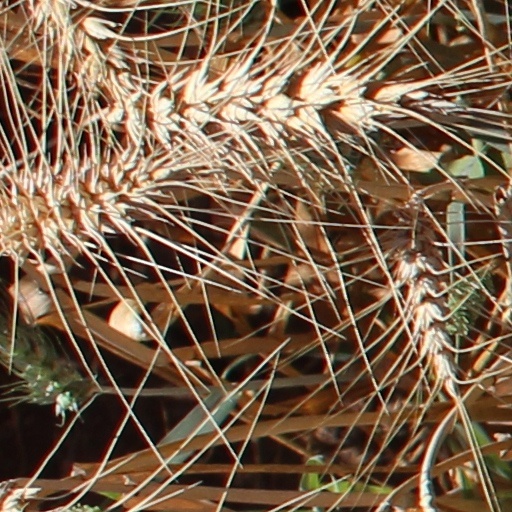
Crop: wheat